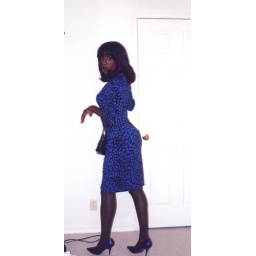
Another gratuitous pic in my blue dress and blue pumps. ;-)